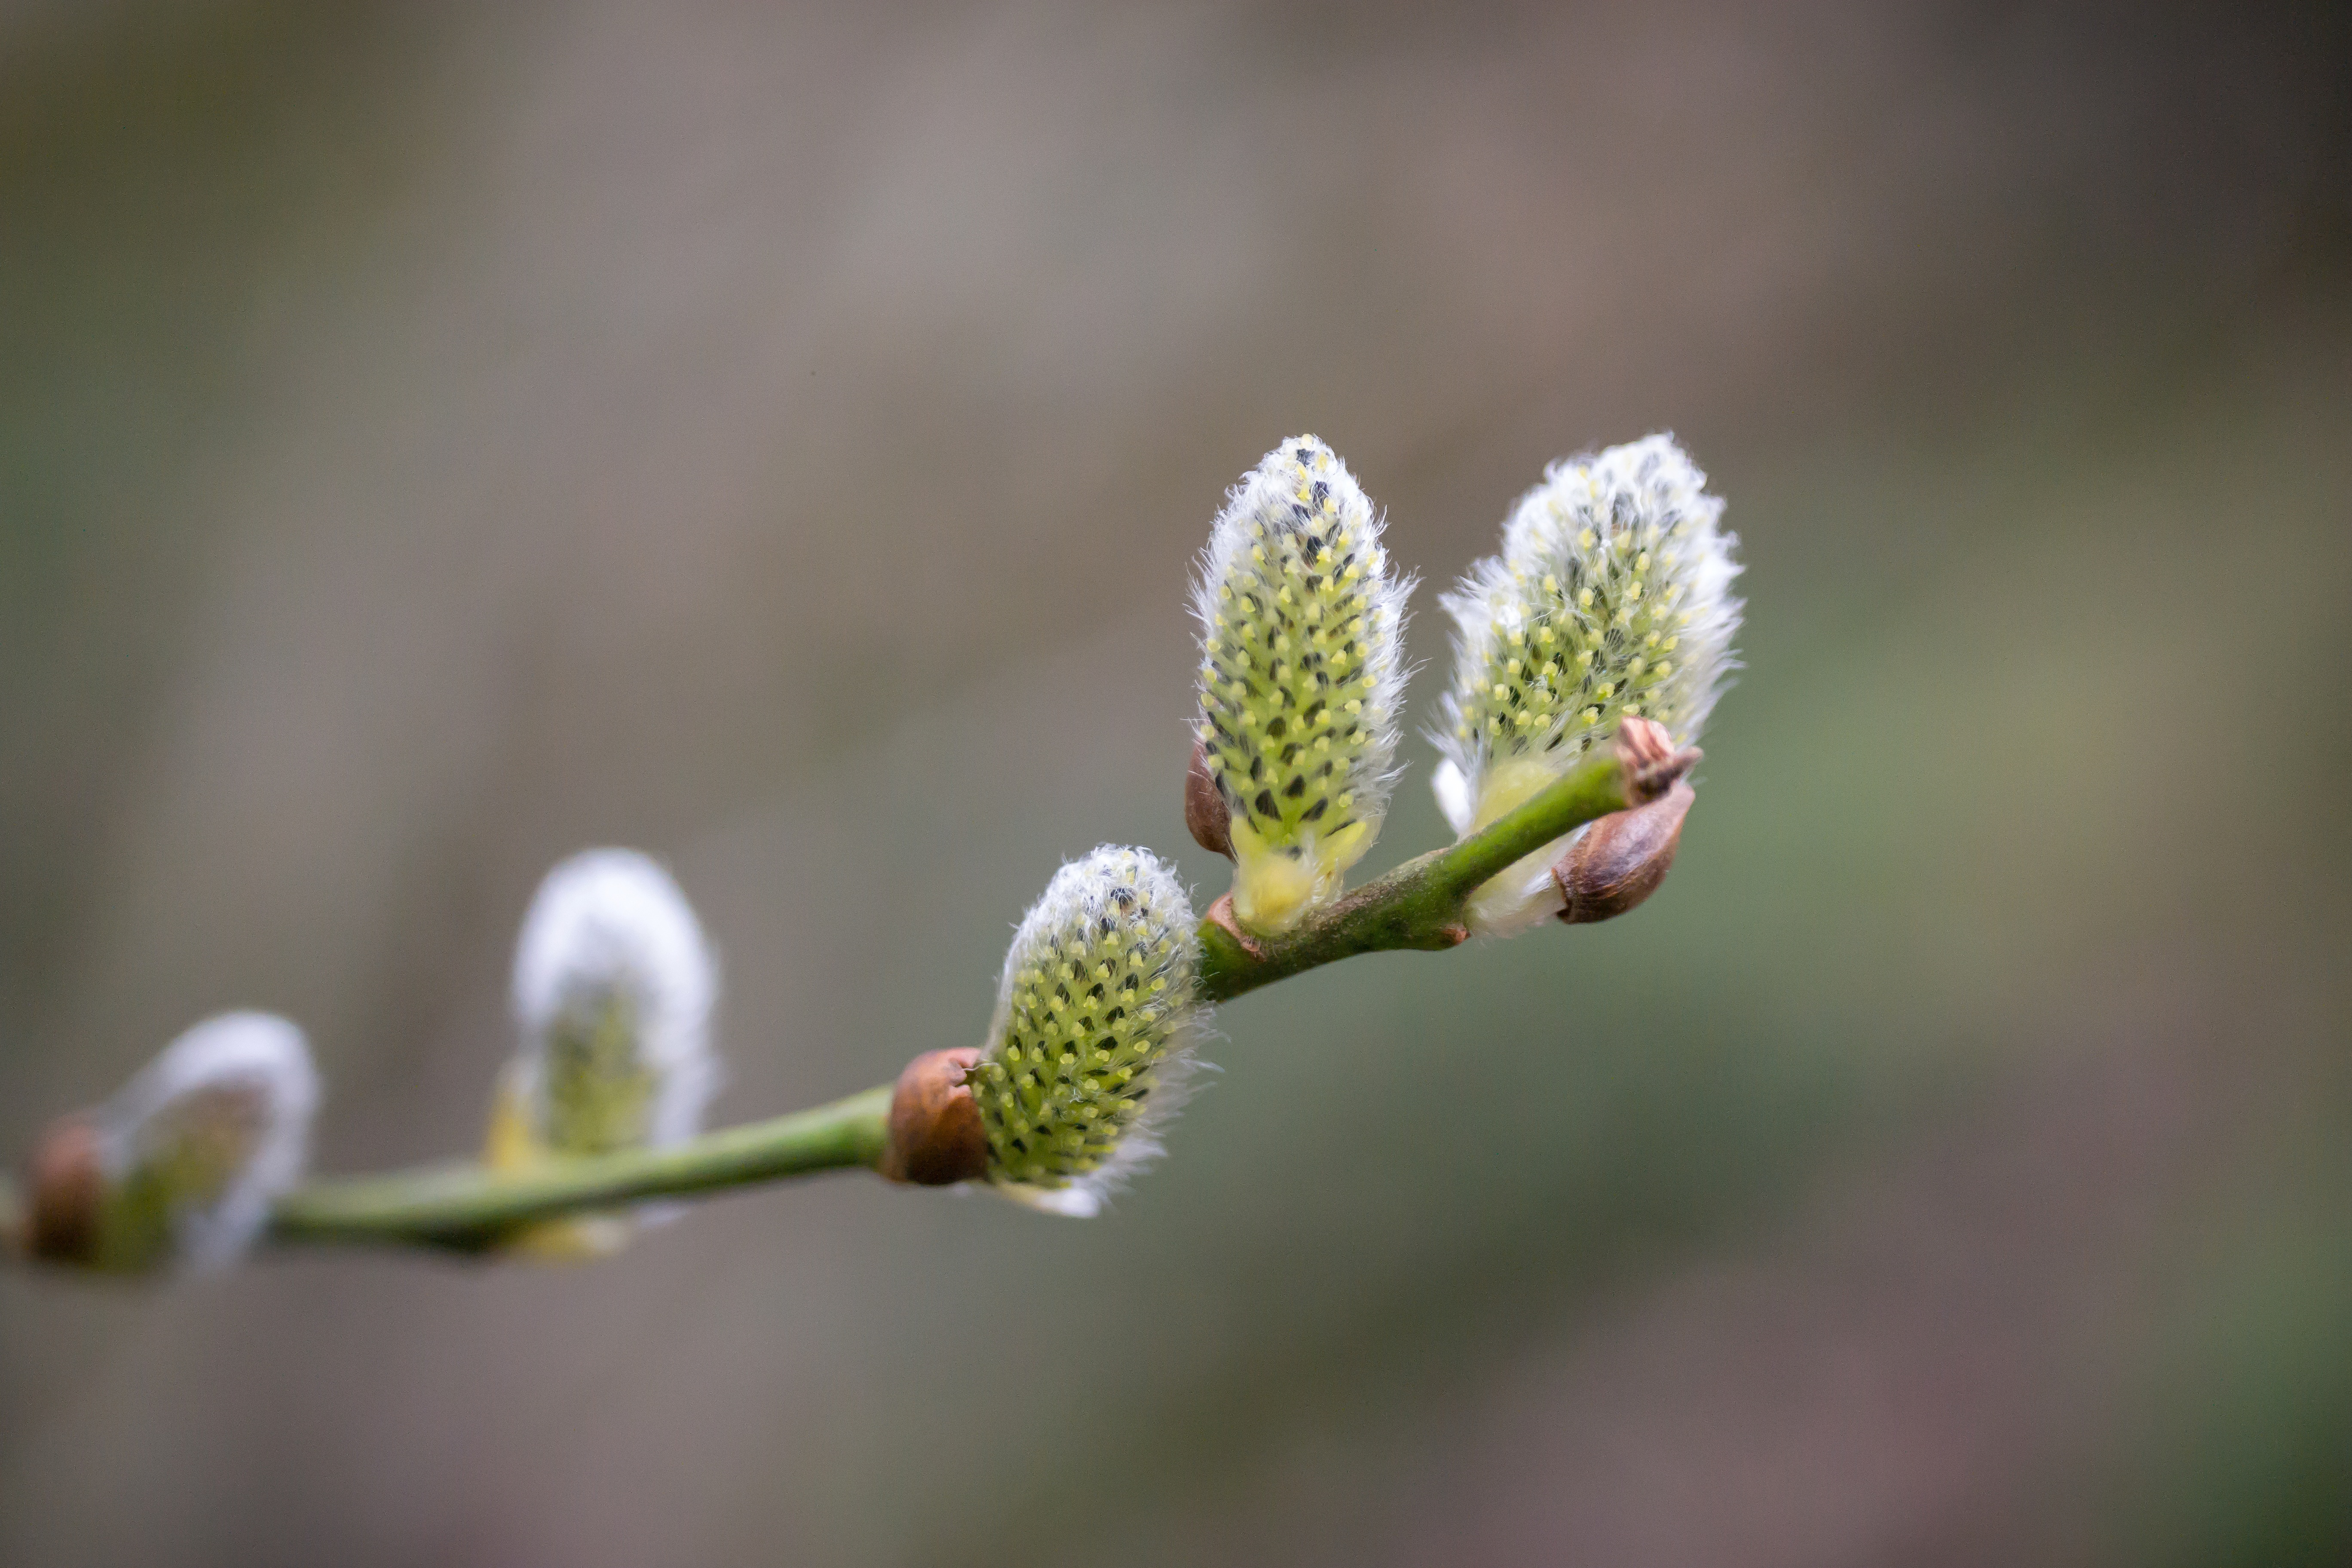
tree, nature, grass, branch, blossom, plant, photography, leaf, flower, frost, spring, green, fluffy, kitten, pasture, botany, flora, twig, wildflower, close up, shrub, hairy, fluff, bud, macro photography, flowering plant, pussy willow, plant stem, woody plant, land plant, thorns spines and prickles